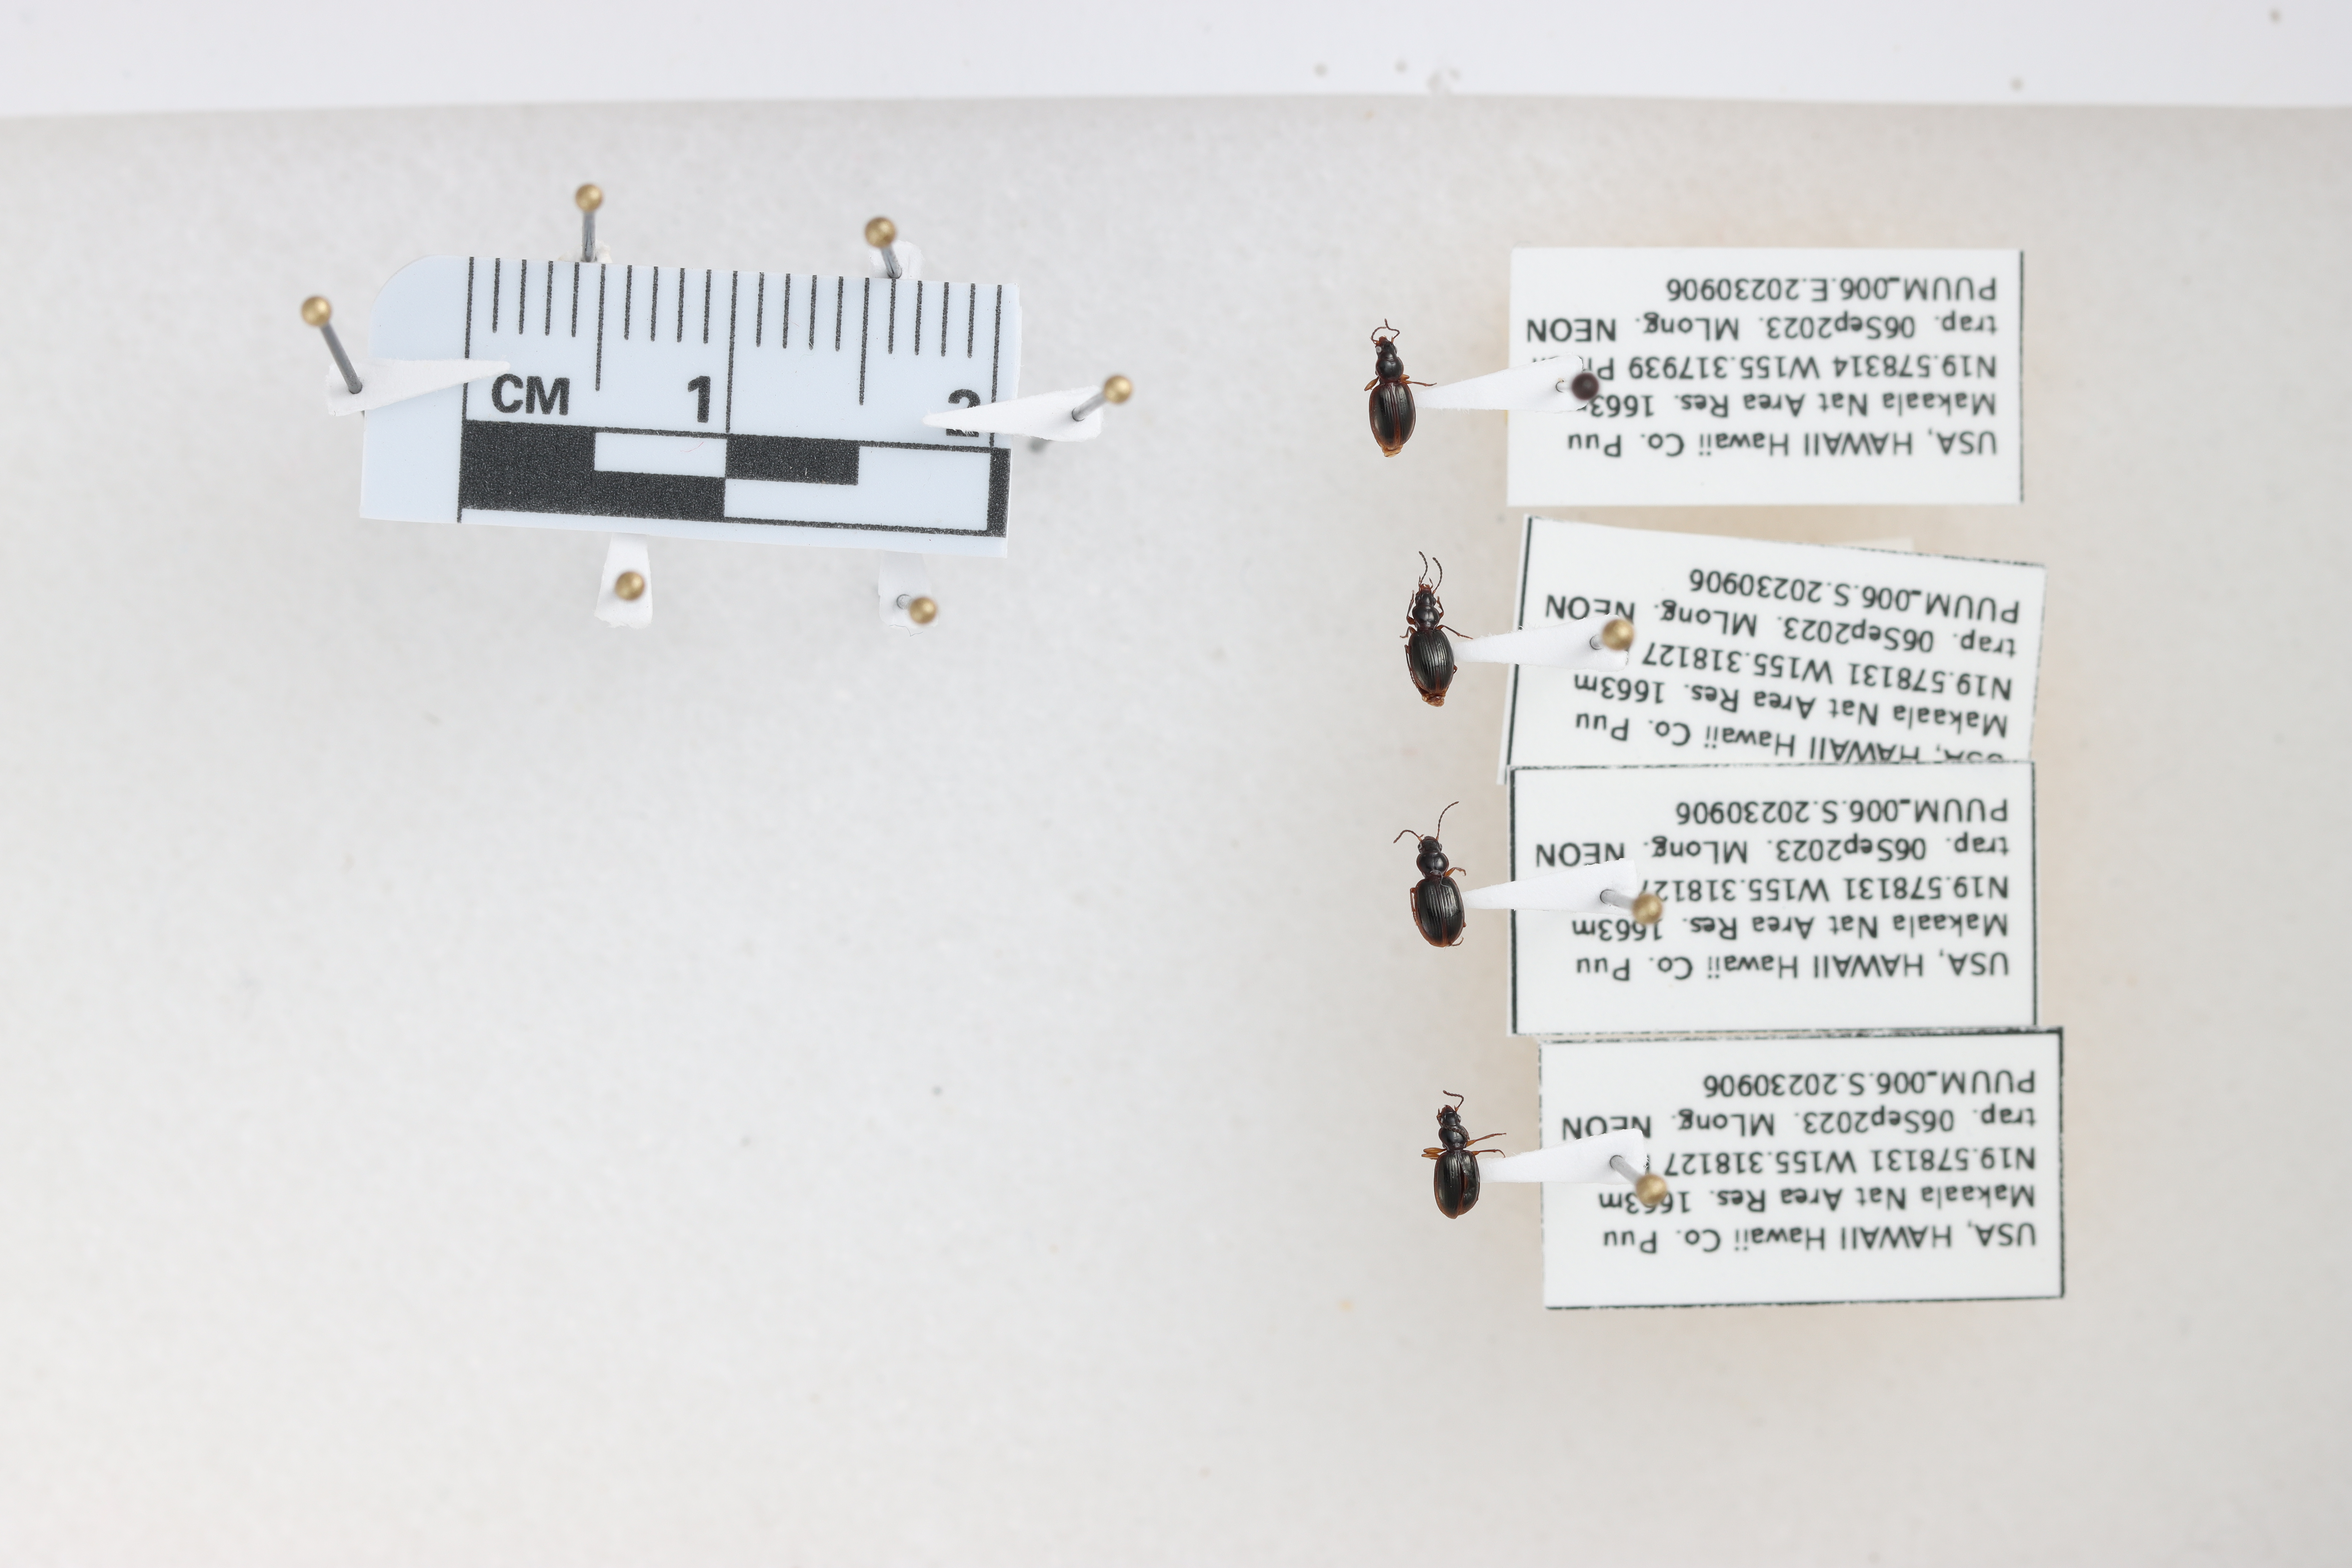
Beetle 1 — elytra length: 0.238 cm, elytra max width: 0.174 cm, basal pronotum width: 0.067 cm

Beetle 2 — elytra length: 0.234 cm, elytra max width: 0.166 cm, basal pronotum width: 0.068 cm

Beetle 3 — elytra length: 0.259 cm, elytra max width: 0.183 cm, basal pronotum width: 0.085 cm

Beetle 4 — elytra length: 0.25 cm, elytra max width: 0.175 cm, basal pronotum width: 0.078 cm